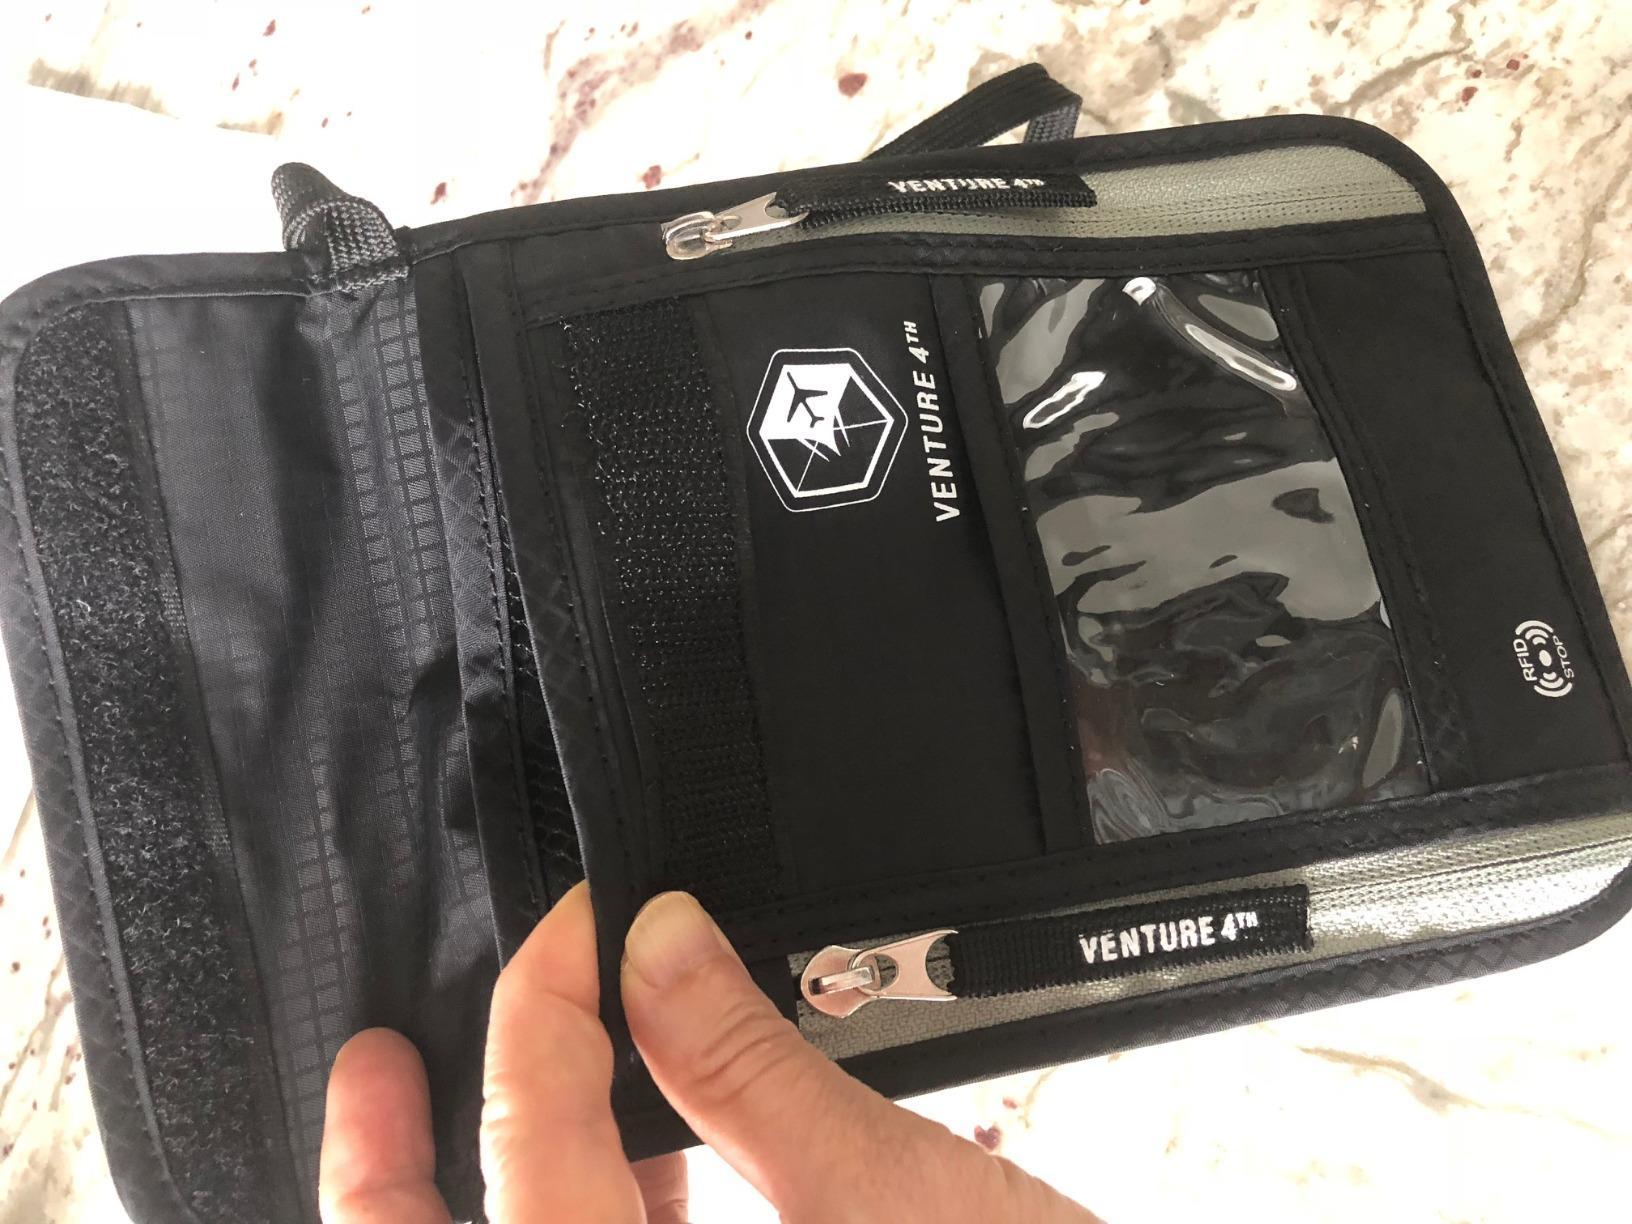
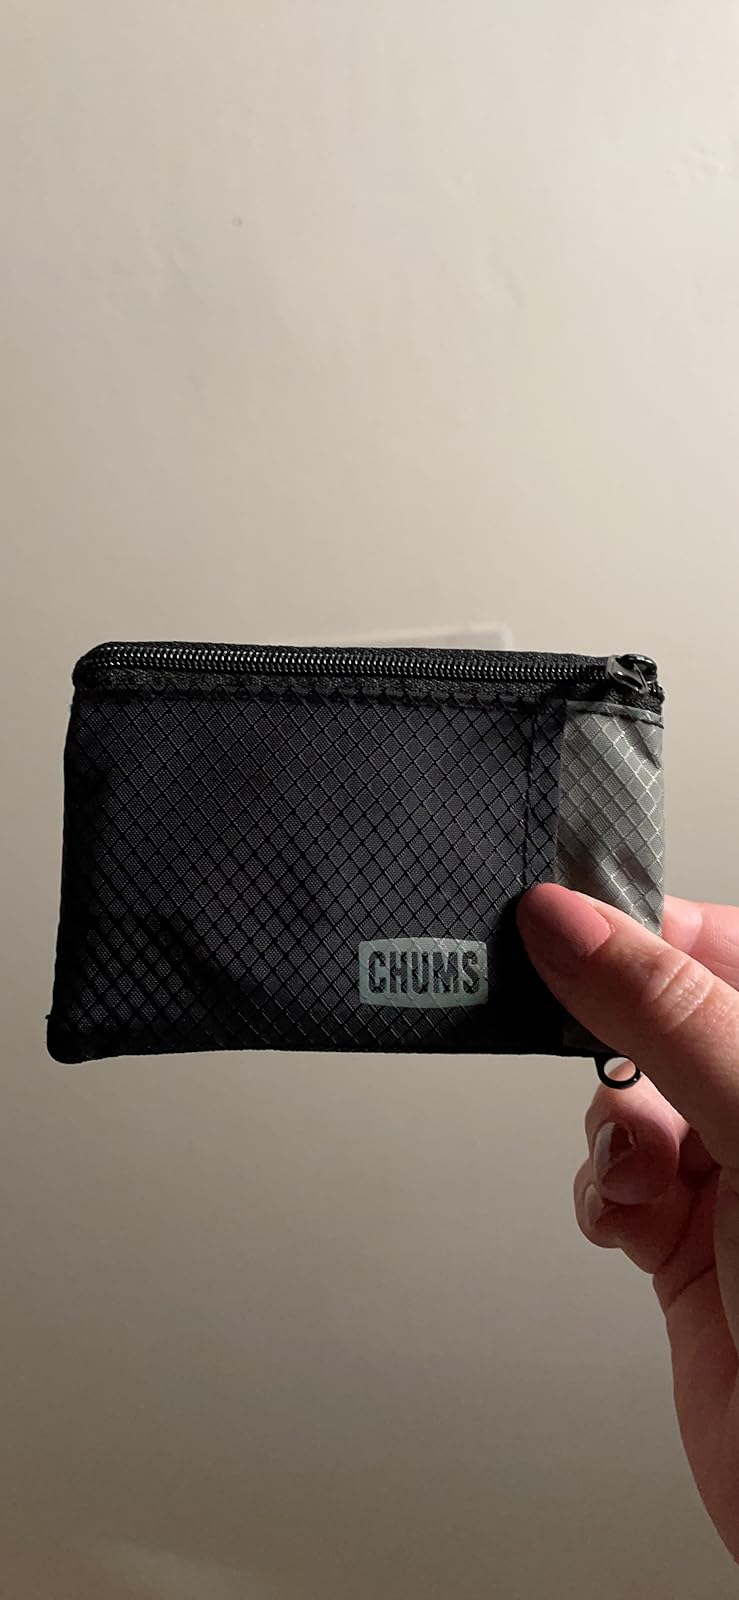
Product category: accessories_wallet
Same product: no